Franklin Spencer Spalding

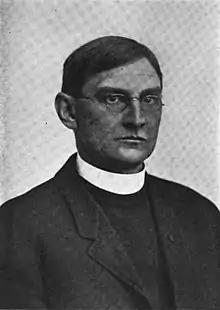
Spalding in 1904

Franklin Spencer Spalding (1865–1914) was an Episcopal Bishop of Utah from 1905 to 1914 who championed Christian socialism as teachings of the Bible and Jesus Christ.